Payne Stewart

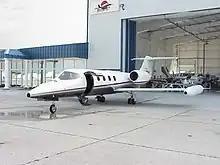
The aircraft Stewart was flying on

On October 25, 1999, Stewart was killed in the crash of a Learjet flying from his home in Orlando, Florida, to Texas for the year-ending tournament, The Tour Championship, held at Champions Golf Club in Houston. National Transportation Safety Board (NTSB) investigators concluded that the aircraft failed to pressurize and that all on board were incapacitated by hypoxia as the aircraft passed to the west of Gainesville, Florida. The aircraft continued flying on autopilot until it ran out of fuel and crashed into a field near Mina, South Dakota.